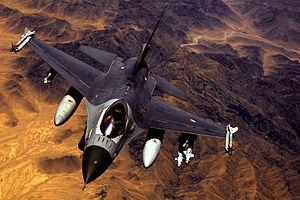
La Force internationale d'assistance à la sécurité ou International Security Assistance Force opère en Afghanistan et constitue la composante militaire de la coalition, sous l'égide de l'OTAN opérant dans ce pays depuis la guerre d'Afghanistan de 2001. Elle est mandatée par les résolutions du Conseil de sécurité des Nations unies, depuis le 20 décembre 2001, contrairement à l'opération commencée le 7 octobre 2001, sous le nom d'Operation Enduring Freedom sous commandement militaire des États-Unis. Elle a été remplacée, au 1ᵉʳ janvier 2015, par la Mission Resolute support.
La Liaison 16 est un standard de liaison de données tactiques de l'OTAN pour l'échange d'informations tactiques entre des unités militaires.